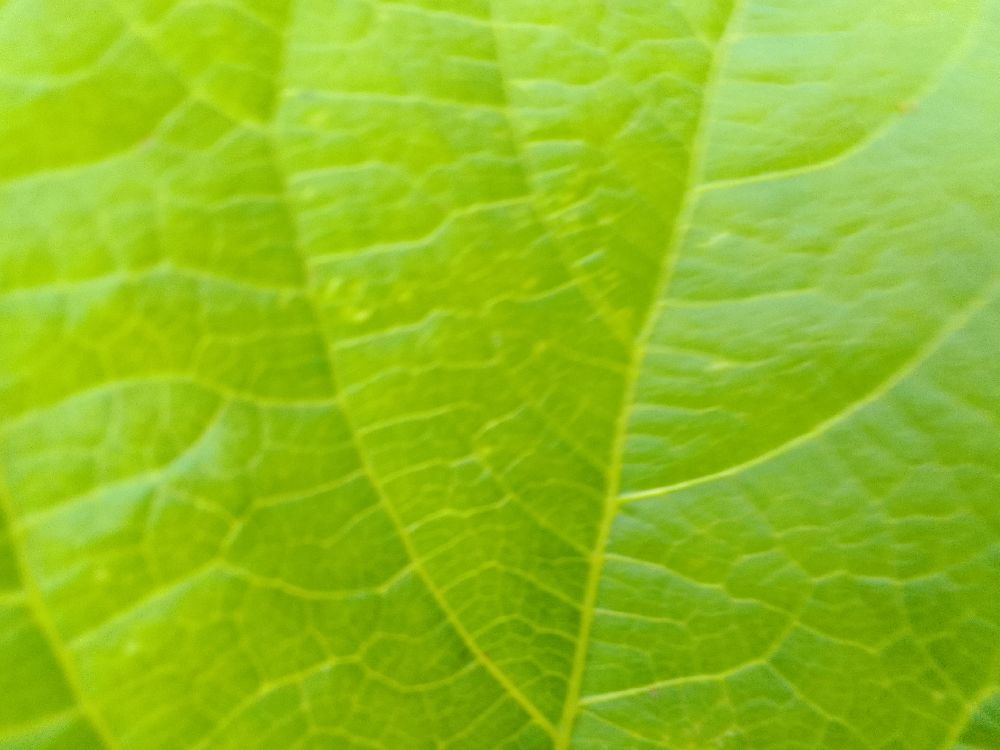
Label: healthy